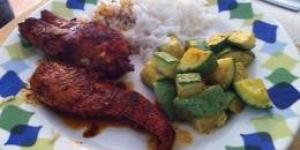
pechugas de pollo achote